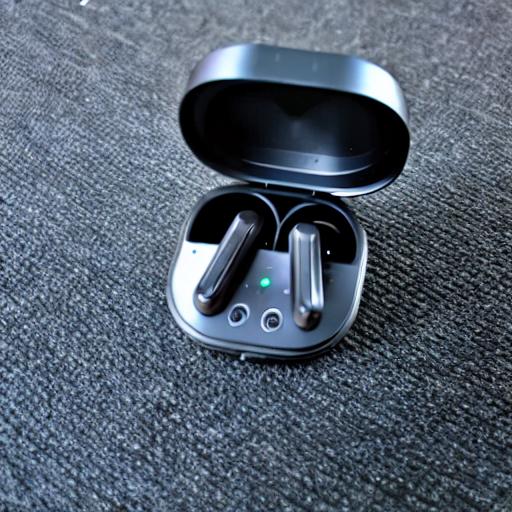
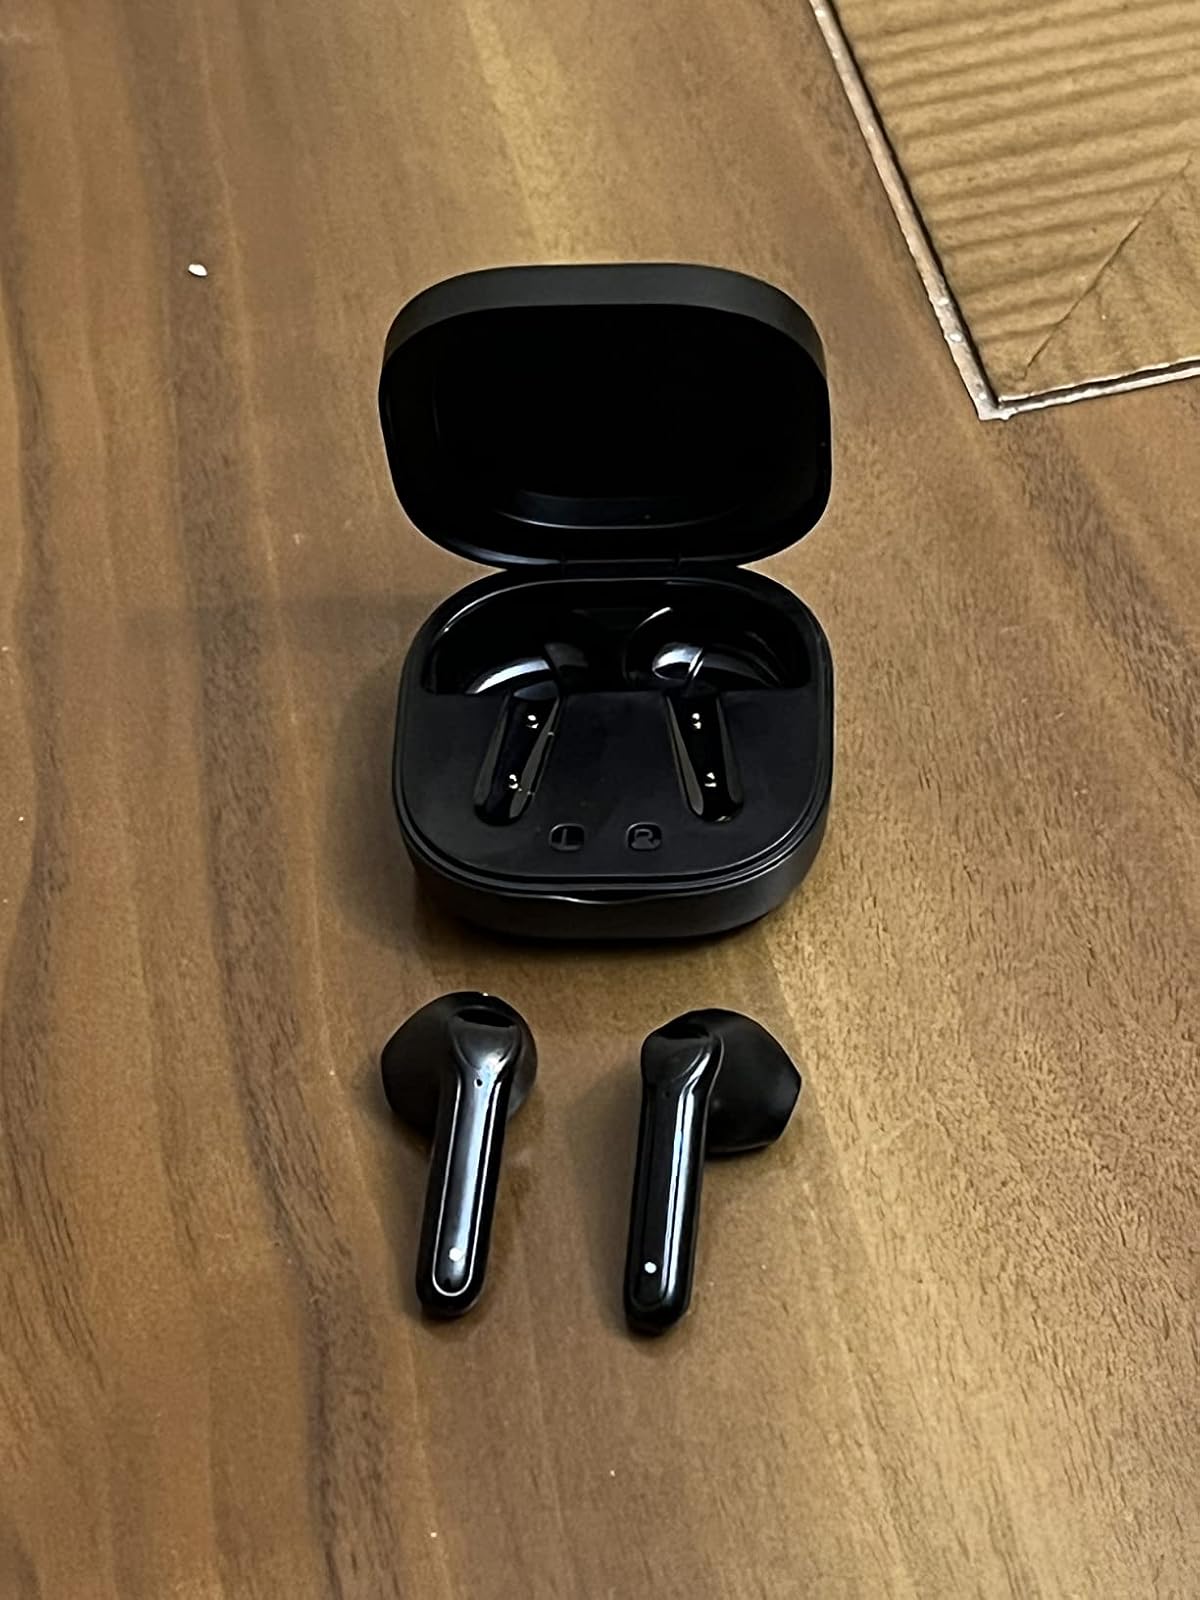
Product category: earbuds
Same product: no